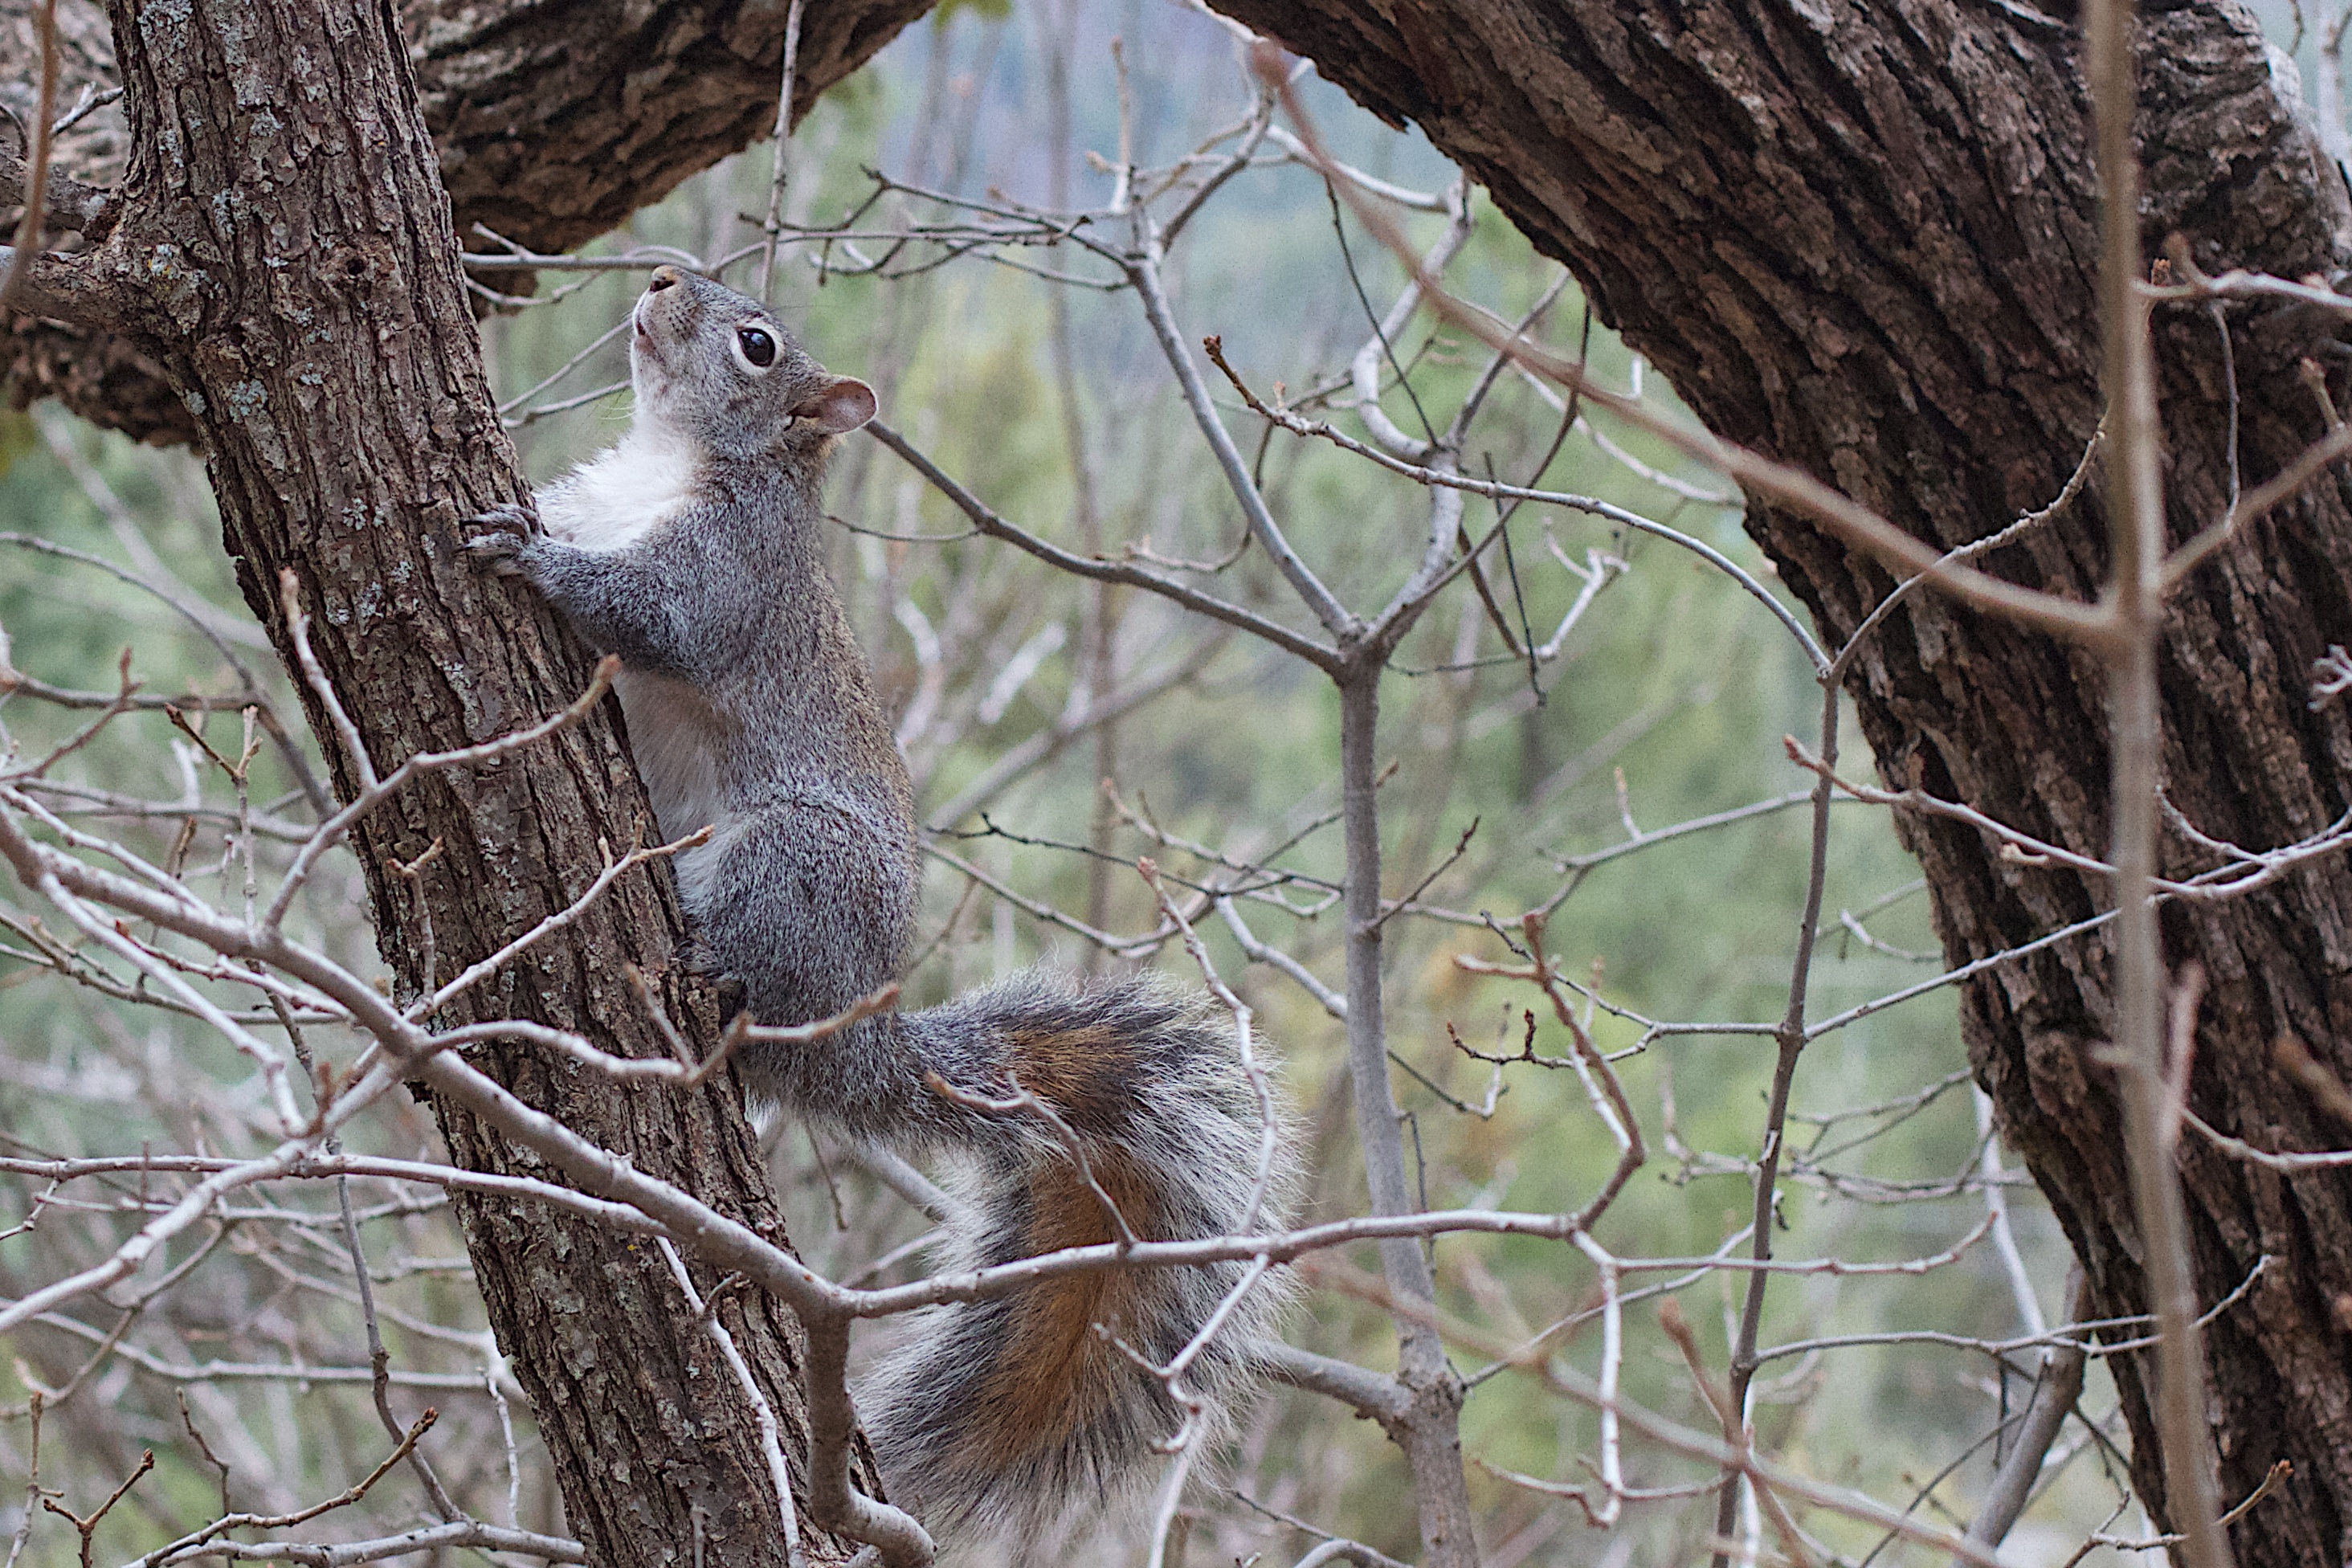
branch, bird, wildlife, zoo, squirrel, rodent, fauna, nest